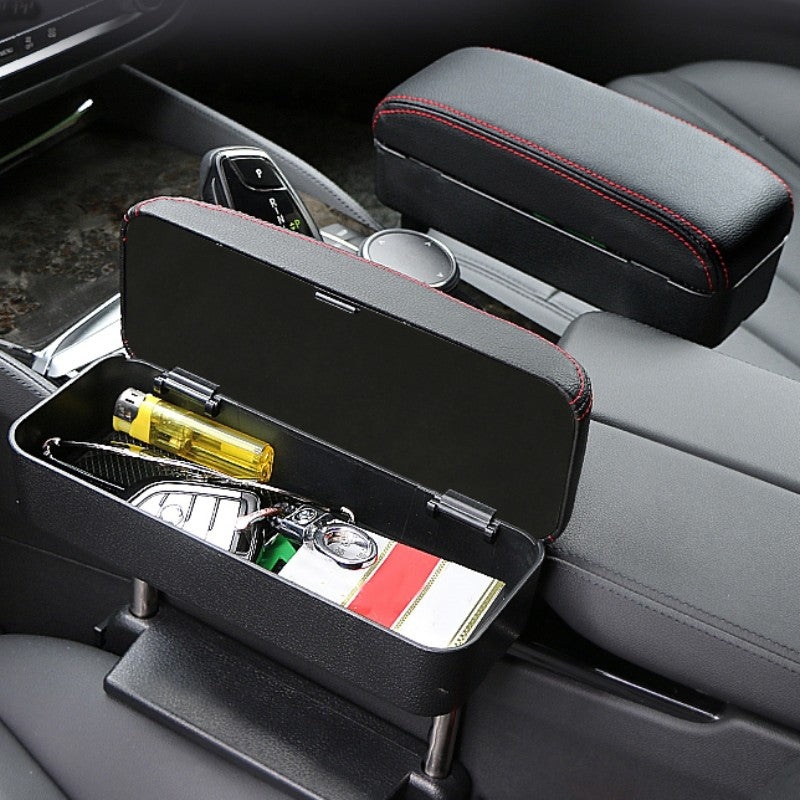
3-in-1 Universal Adjustable Car Armrest Storage Box, with Arm Support, Wireless Charging & Item Storage, for Long Distance Drive (1PC)
Rest your arm and add storage to your car. With roomy storage size, you can easily put belongings in it and keep your car well-organized. It can provide the 10W wireless charging function. The wireless charging function is compatible with all mobile phones with QI charging protocol. The armrest console pad adopts a new ergonomic design to provide the ultimate comfortable support for the arm. The eco-friendly leather feels soft, comfortable and breathable, effectively relieves elbow fatigue. You can store coins, pens, car keys, sunglasses and more gadgets. The adjustable design allows it to be adjusted to fit various cars. Available in multiple colours. Dimensions:
Brand: GizModern
Category: Vehicles & Parts > Vehicle Parts & Accessories > Motor Vehicle Parts > Motor Vehicle Interior Fittings > Car Organizers